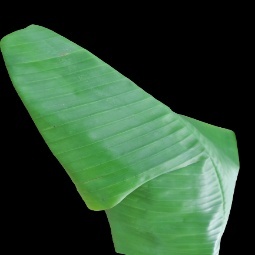
Label: Calcium